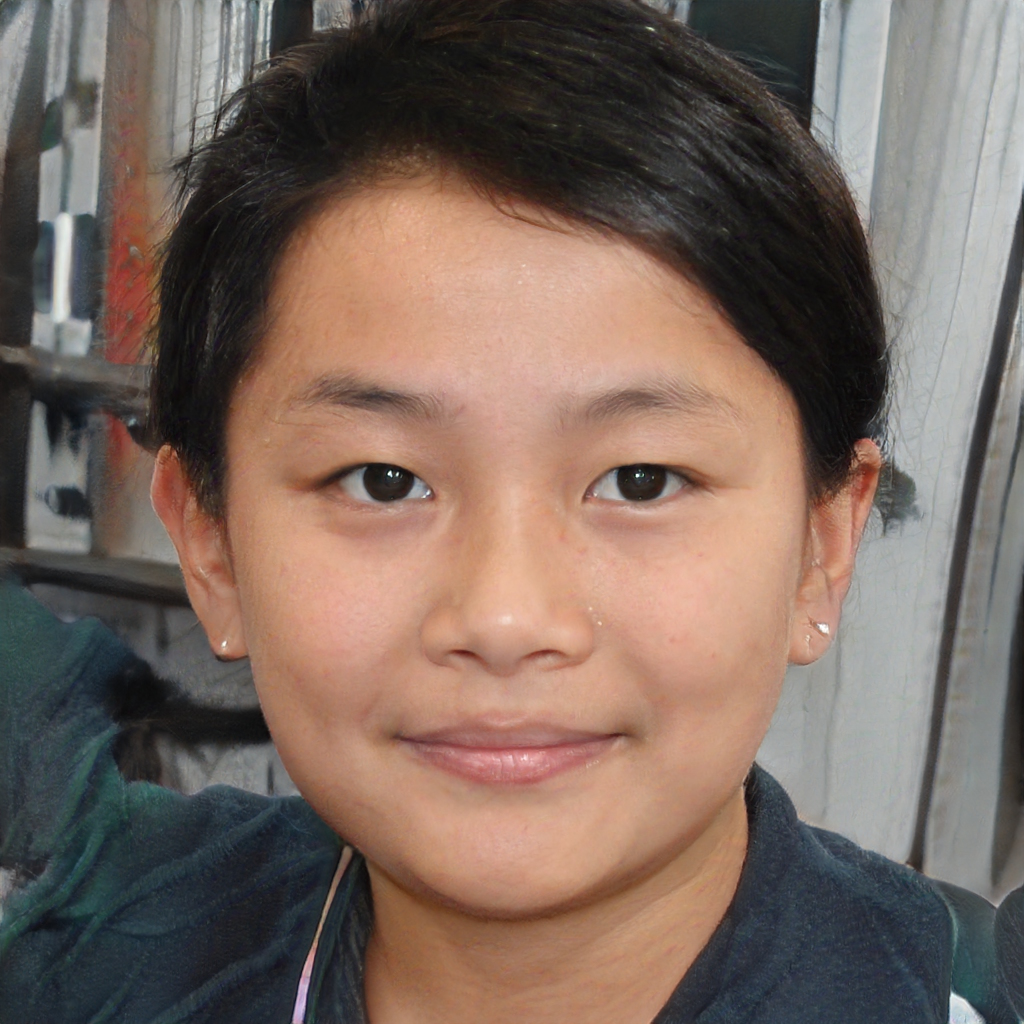
Portrait style: Real Portrait